Kragerup

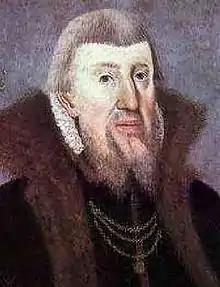
Peder Skram

In the Middle Ages, Kragerup was the name of a village with a farm by the same name. The name is first recorded as Krakæthorp in 1327 when it was owned by the nobleman Matheaus Jakobsen Taa. In 1356-1376, Kragerup belonged to Jens Nielsen Neb. After his death, ownership of the estate was spread out on more than one simultaneous owners.